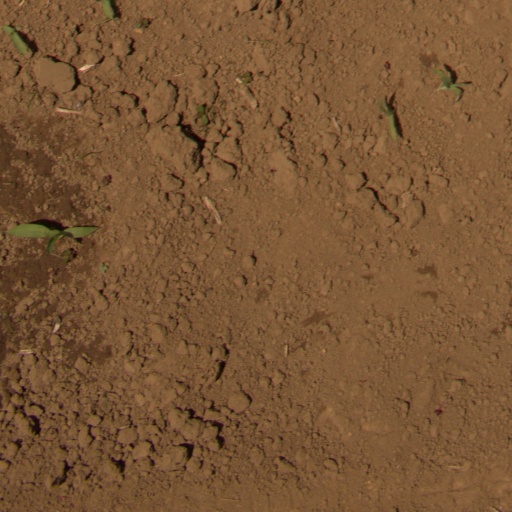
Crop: Jerusalem artichoke